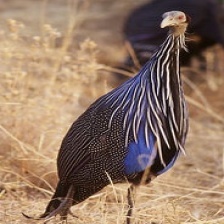
Species: VULTURINE GUINEAFOWL
Scientific name: ACRYLLIUM VULTURINUM